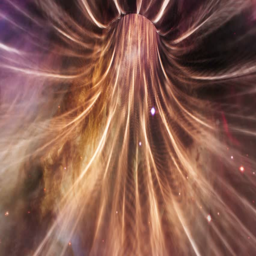
hd - flying through a wormhole in outer space